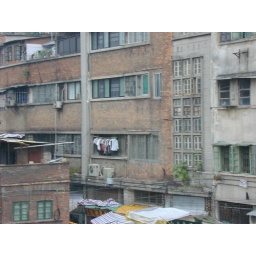
Apartment building near the market